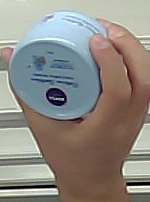
Product: nivea_baby